Nuclear power in Taiwan

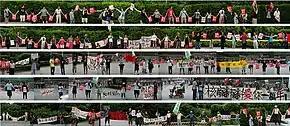
Human chain blocking main entrance to the 4th nuclear power plant

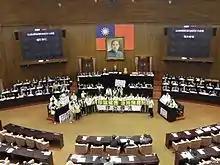
Protest on 4th nuclear power plant by the DPP in Legislative Yuan

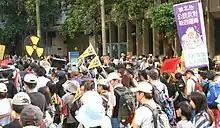
Public demonstration against the 4th nuclear power plant

On August 29, 2010, anti-nuclear protesters formed a human chain blocking the main entrance to the Fourth Nuclear Power Plant. Employees were forced to use alternate accesses.